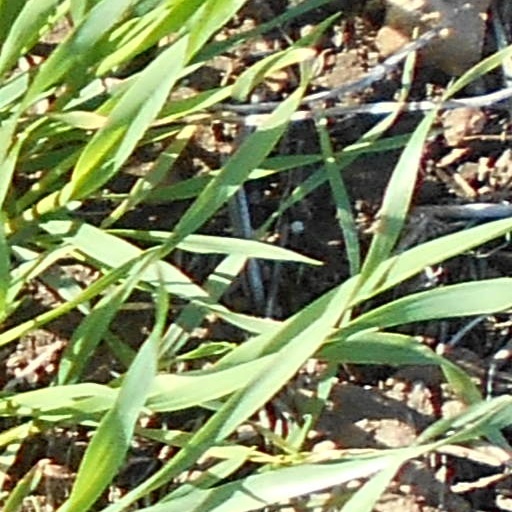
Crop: wheat